Helen Aldrich De Kroyft

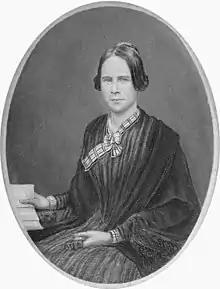

Susan Helen Aldrich De Kroyft (Aldrich; October 29, 1818 – October 1915) was an American author. Becoming blind less than a month after being widowed, for the next 48 years, De Kroyft traveled and wrote books. Principally her own publisher, the work that she prepared was dictated to a companion.